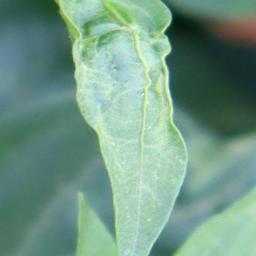
Label: healthy